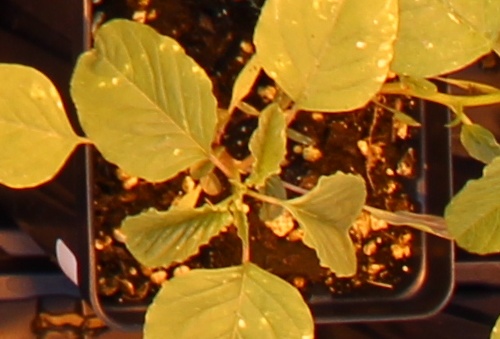
Label: Palmer Amaranth